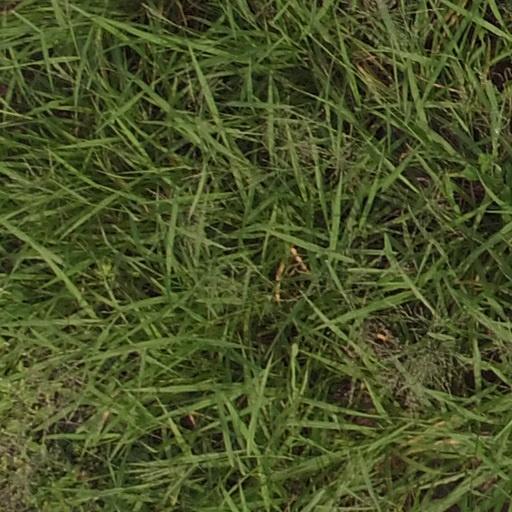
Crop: maize; corn